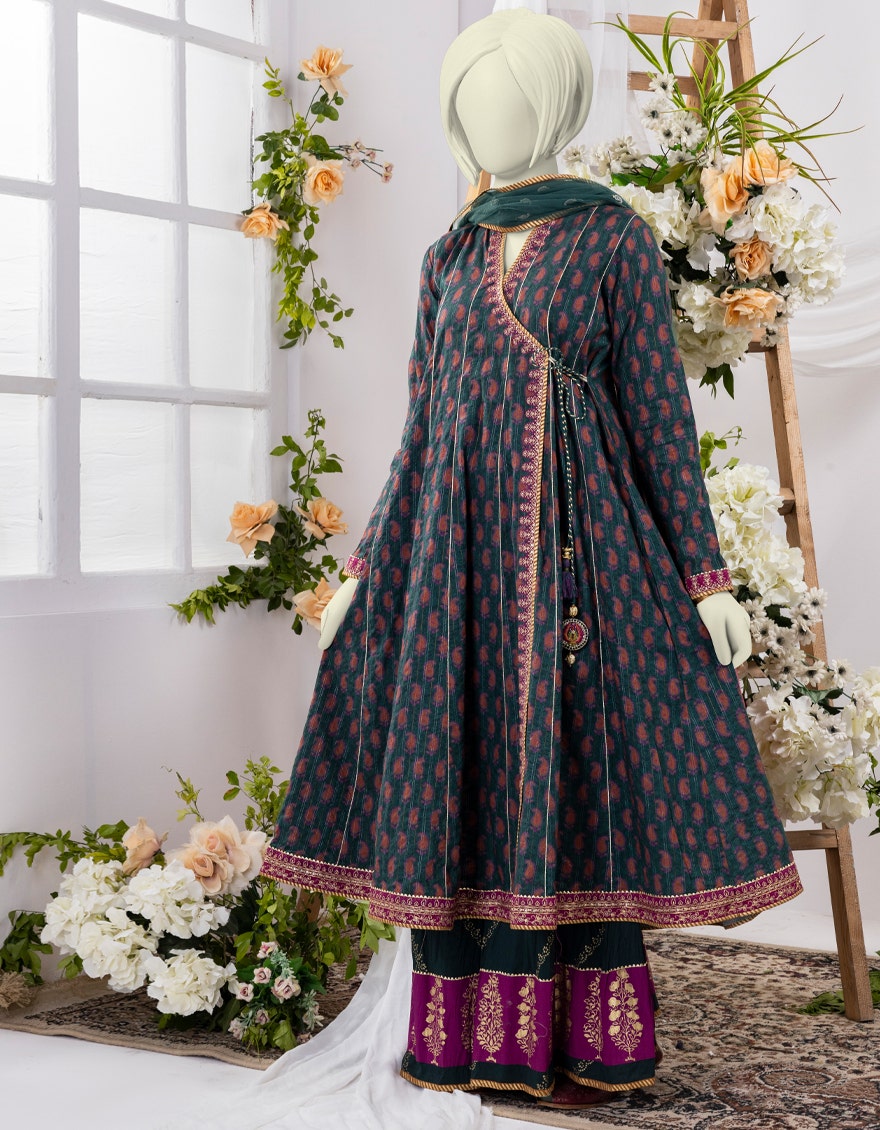
dark green multi embroidered long sleeve anark